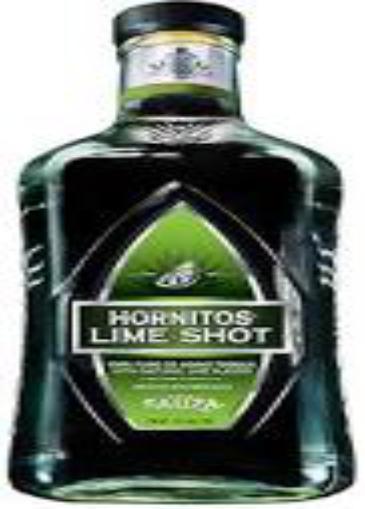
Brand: Hornitos
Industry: Food